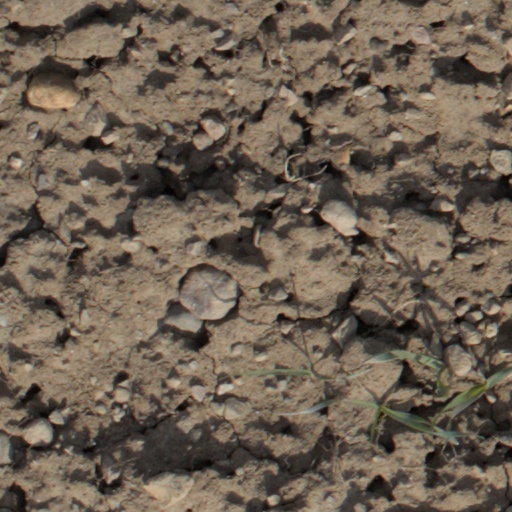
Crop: wheat